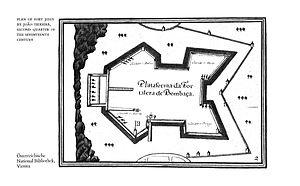
Plan de fort Jesus de Mombasa dressé au XVIIe siècle par le Portugais João Teixera Português: ""Plataforma da Fortaleza de Bombaça"" por João Teixeira Albernaz (2º quarto do século XVII)."
Le fort Jesus est un fort érigé entre 1593 et 1596 par les Portugais, sur l'île de Mombasa, sur ordre du roi d'Espagne et de Portugal Philippe II le Prudent afin de protéger l'entrée du port, établi sur l'île, contre les incursions incessantes des Ottomans. Son nom provient du fait que la flotte portugaise naviguait sous le drapeau de l'ordre du Christ.